5th New York Cavalry Regiment

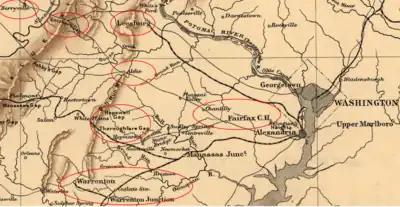
old map showing the Virginia region west of Washington, DC

In September 1862, the regiment was assigned to the defenses of Washington, D.C., as part of Wyndham's Cavalry Brigade. This corresponds closely to the time Colonel De Forest was relieved of command of the regiment. Lieutenant Colonel Johnstone is listed as taking command of the regiment on September 10, 1862. Major Washington Wheeler, who had received his commission as major in July, resigned on September 26. Captain Hammond replaced Wheeler, receiving his commission as major on October 10 effective September 26.